Frontenac (grape)

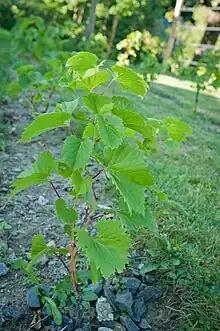
A young Frontenac gris grapevine.

Frontenac has been used for the production of dry red wines, rose, as well as for fortified wine in the style of port. The wines produced from Frontenac typically present aromas of cherry and other red fruits.